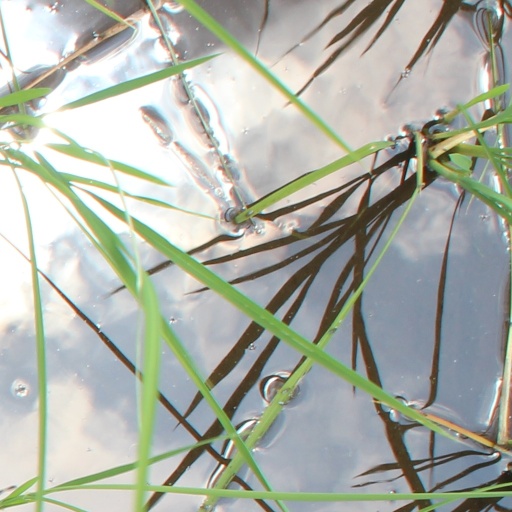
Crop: rice